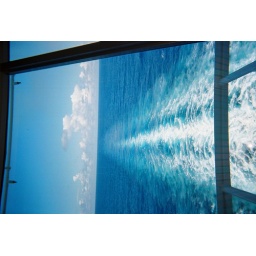
water comming under ship